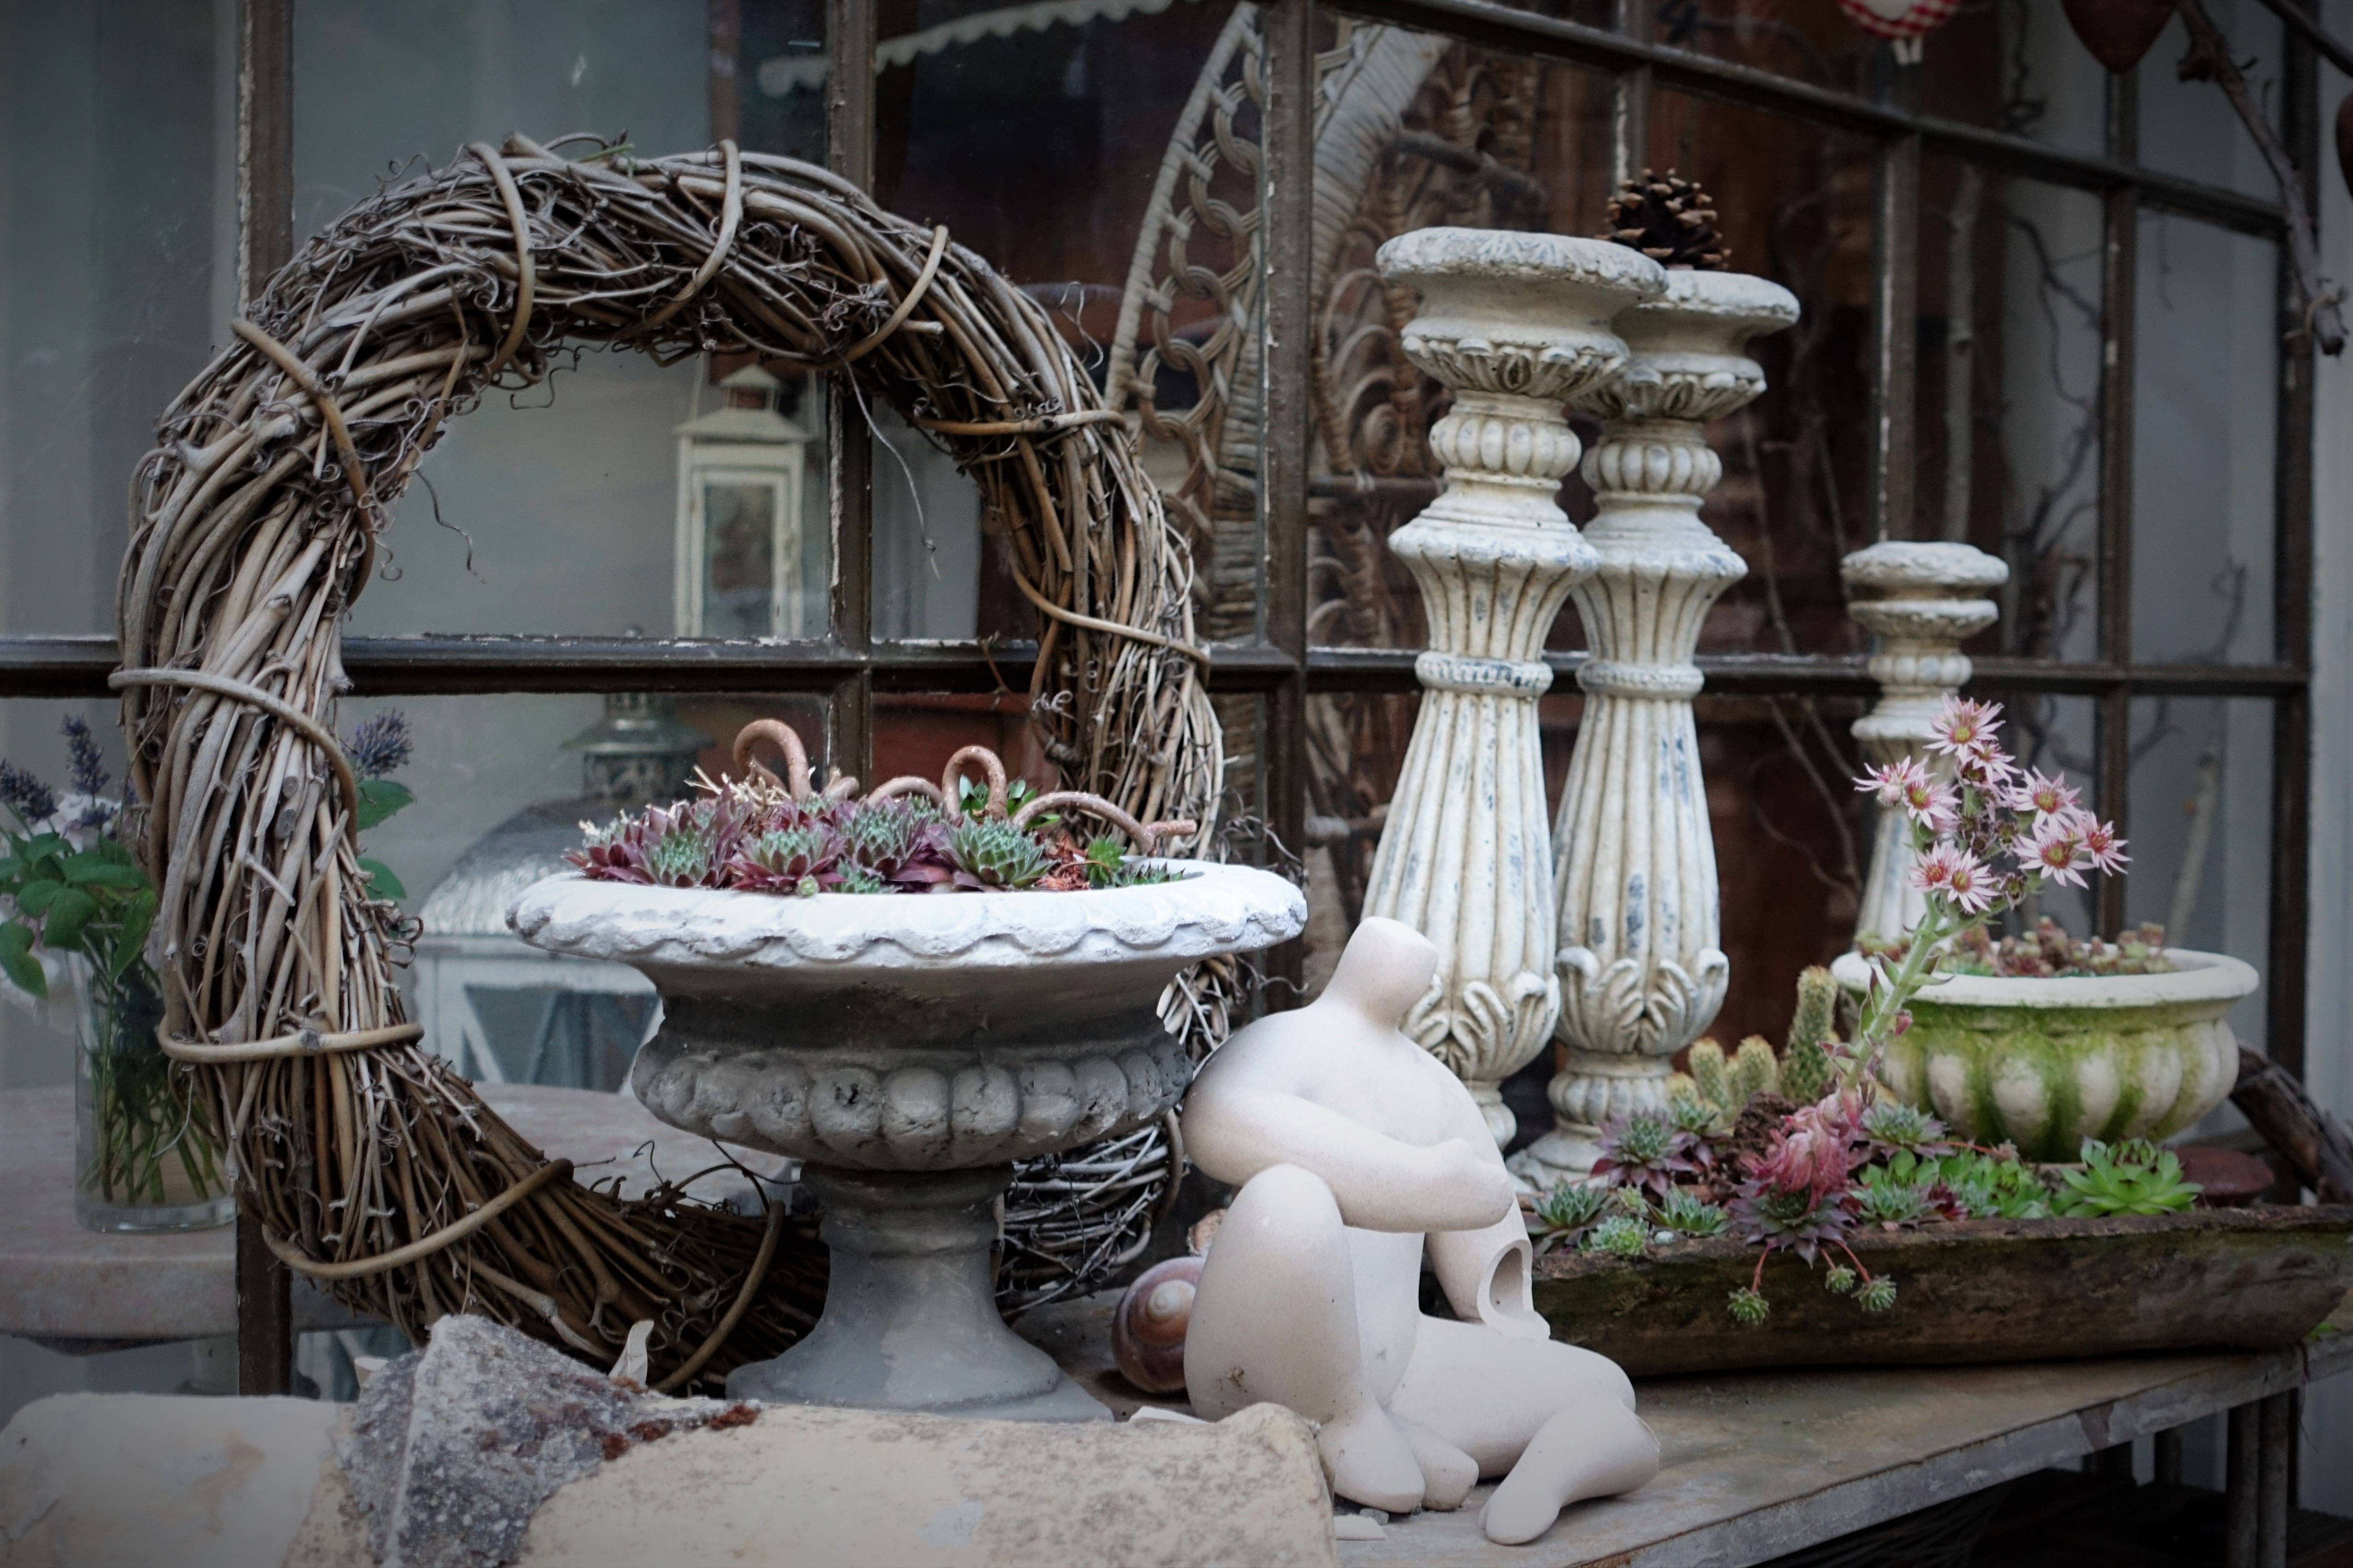
statue, decoration, planter, christmas, lighting, christmas decoration, fountain, carving, water feature, candle holder